Tashedkhonsu

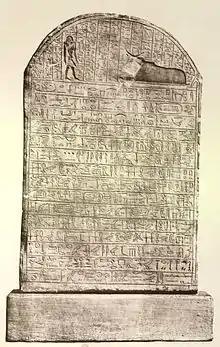
The Stela of Pasenhor, main attestation for queen Tashedkhonsu

Tashedkhons(u) was a wife of Pharaoh Osorkon I and the mother of Pharaoh Takelot I. She is known from the Pasenhor stela. Tashedkhonsu is given the title God's Mother on the stela. A shabti inscribed for Tashedkhonsu was found in the tomb of Takelot II, who was a distant descendant.